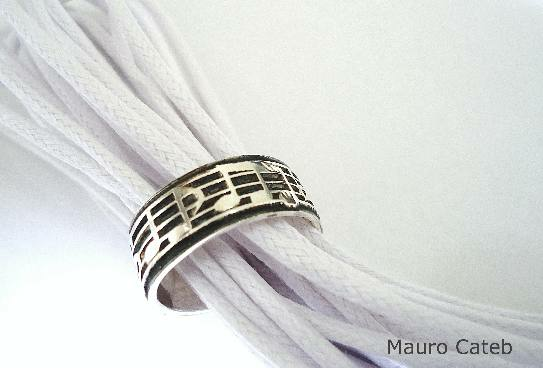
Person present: No